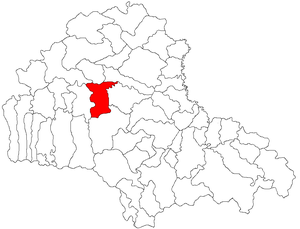
Șercaia est une commune roumaine du județ de Brașov, dans la région historique de Transylvanie.